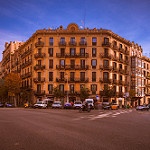
Scene: Outdoor